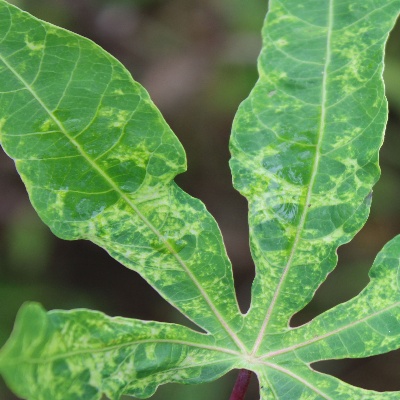
Crop: Cassava
Condition: mosaic